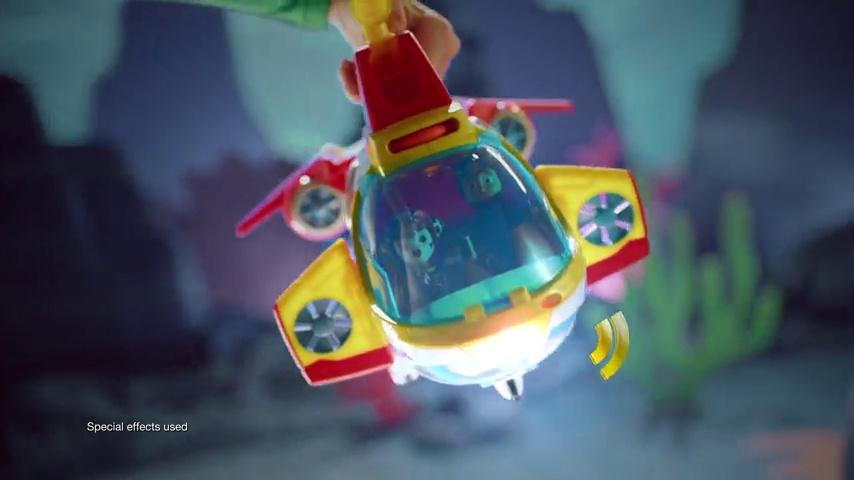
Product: PAW Patrol Sub Patroller Transforming Vehicle with Lights Sounds and Launcher, Ages 3 & Up
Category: Toys & Games | Baby & Toddler Toys
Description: PAW Patrol figures and playsets put your child ages 3 and up in charge of the action for hours of interactive and fun-filled adventure.
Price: $34.99
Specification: ProductDimensions:5.6x14.2x11.5inches|ItemWeight:2.59pounds|ShippingWeight:2.65pounds(Viewshippingratesandpolicies)|DomesticShipping:ItemcanbeshippedwithinU.S.|InternationalShipping:ThisitemcanbeshippedtoselectcountriesoutsideoftheU.S.LearnMore|ASIN:B076VQ4SQJ|Itemmodelnumber:6044130|Manufacturerrecommendedage:36months-5years|Batteries:3LR44batteriesrequired.(included)